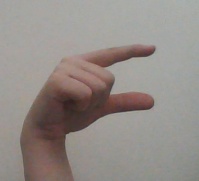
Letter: dal